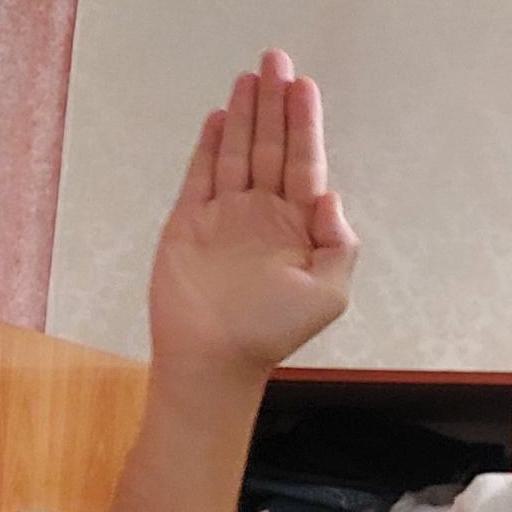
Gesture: stop